Vickers Petroleum Service Station

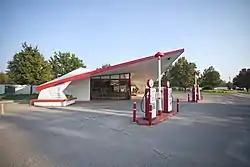
Vickers Petroleum Service Station

The Vickers Petroleum Service Station is a historic building constructed in 1954 in Haysville, Kansas. It was the first service station to feature a hyperbolic paraboloid form, also known as a "batwing", developed by John M. Hickman and was placed on the National Register of Historic Places September 30, 2019